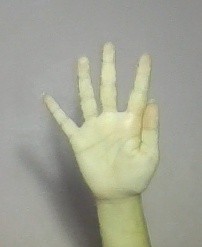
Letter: sheen